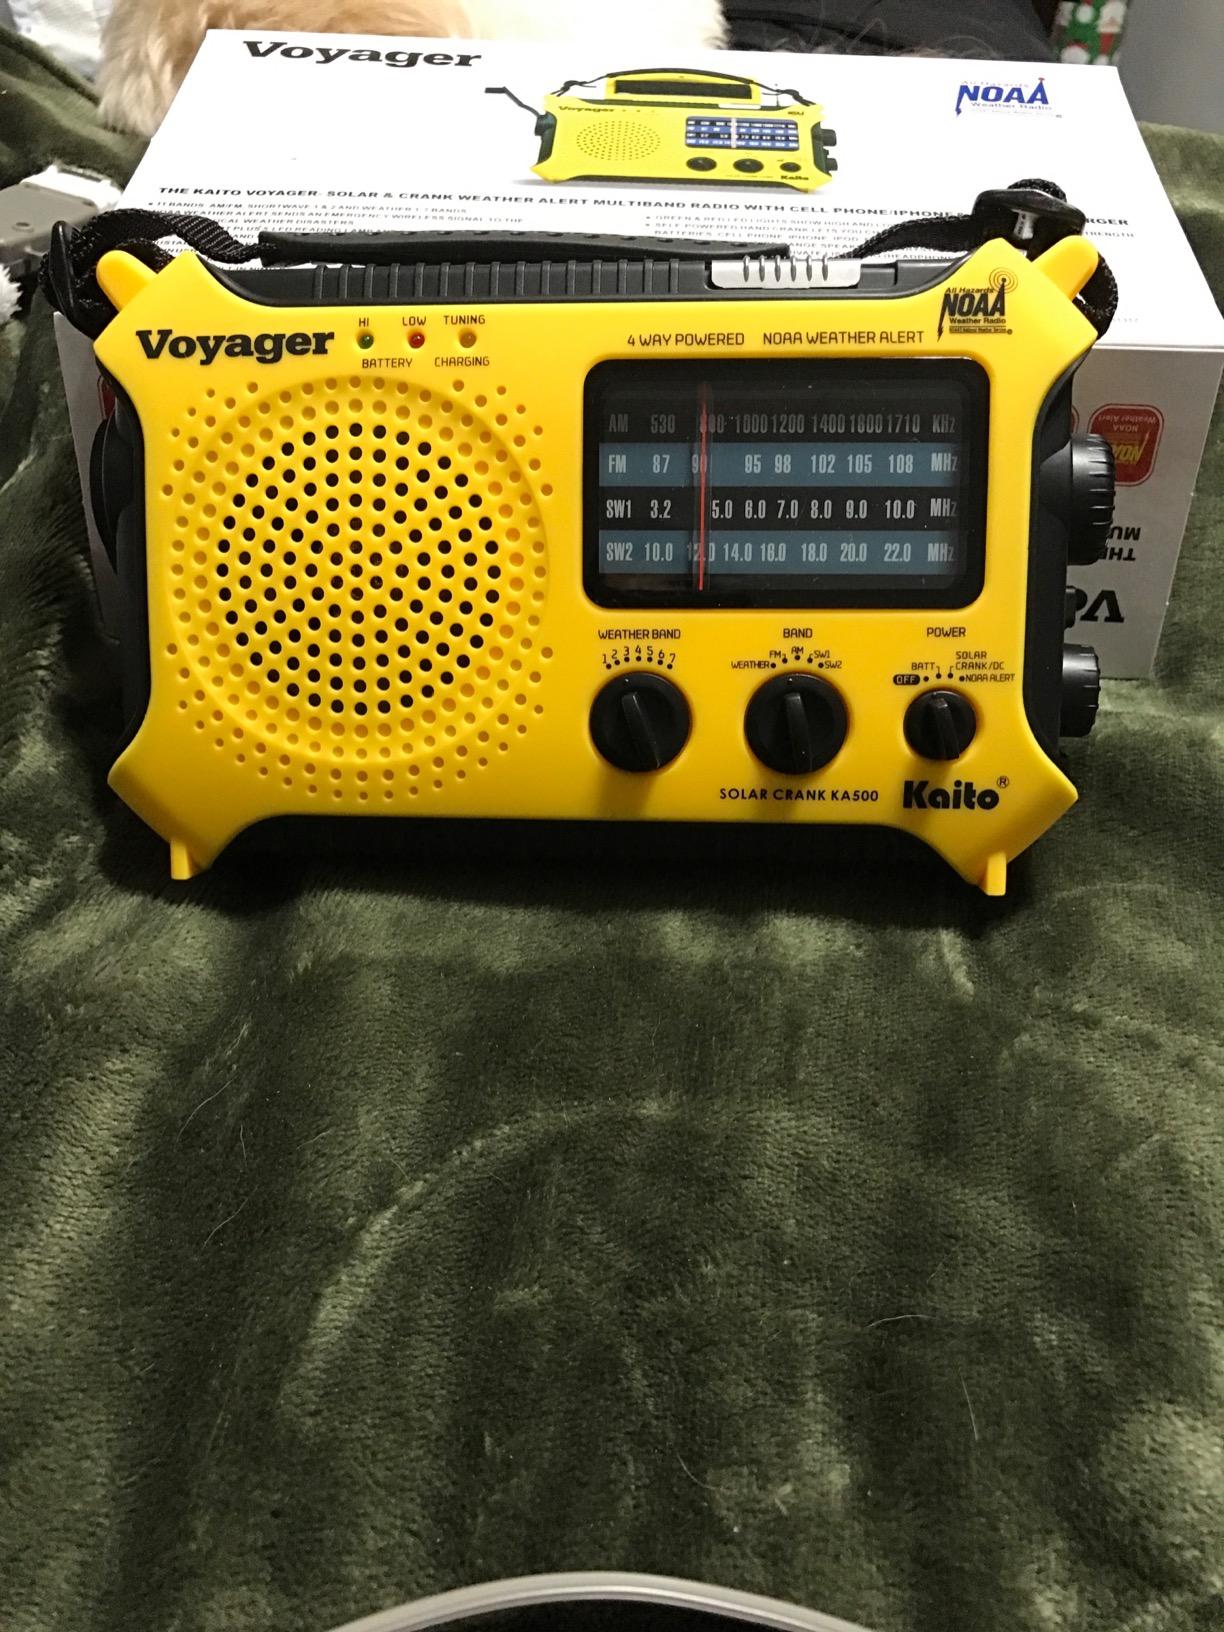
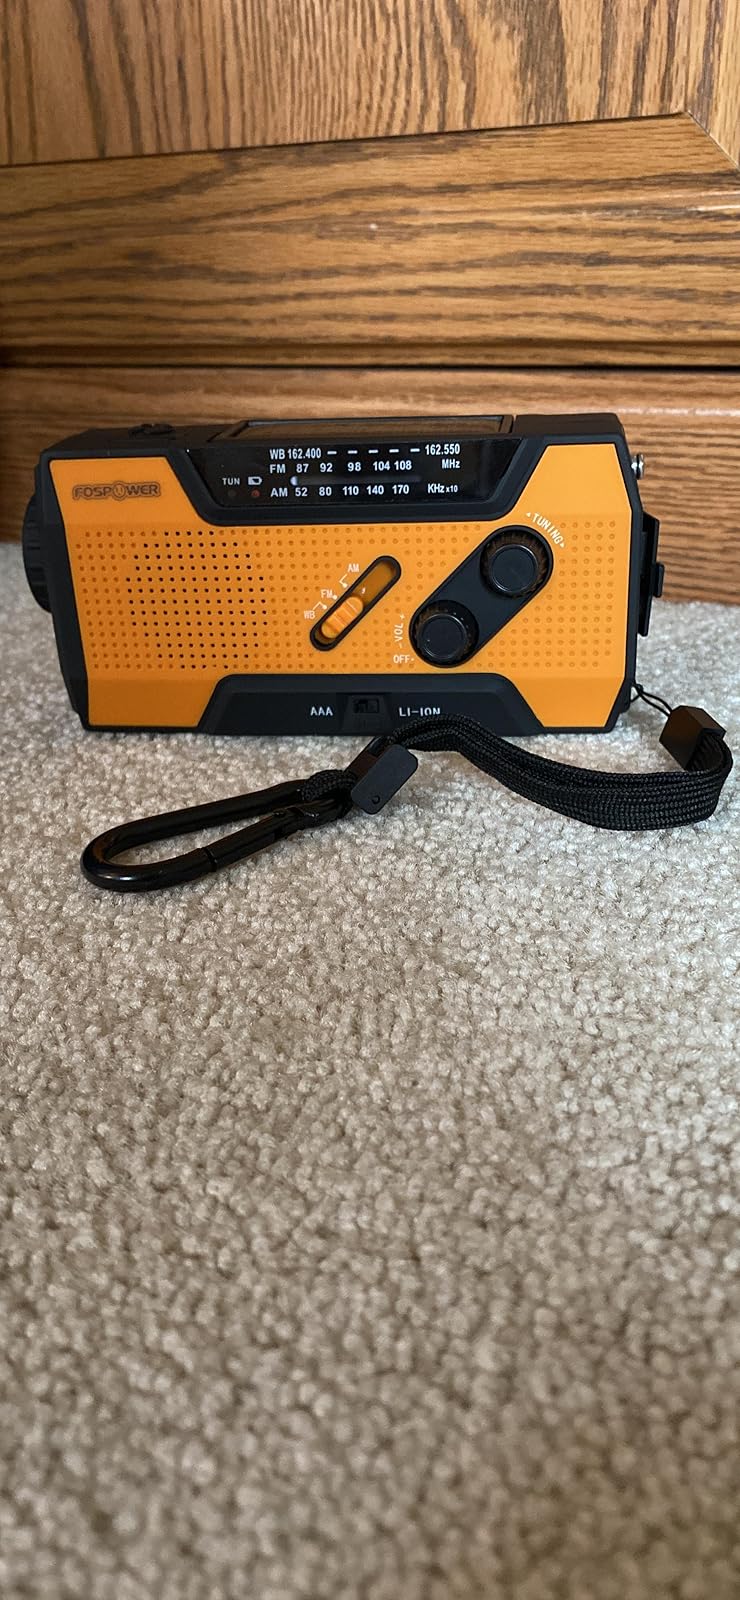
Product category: radio
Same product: no